Kahit Maputi Na ang Buhok Ko (film)

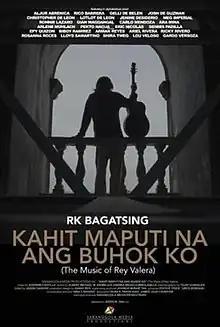
Theatrical release poster

Kahit Maputi Na ang Buhok Ko: The Music of Rey Valera is a 2023 Philippine biographical musical film revolving around the life of Filipino musician Rey Valera. It is directed by Joven Tan under Saranggola Media Productions and stars RK Bagatsing.